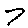
Label: 7